Bloodline Champions

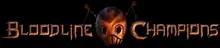
"Bloodline Champions" logo

Bloodline Champions is a free-to-play action game developed by the Swedish company Stunlock Studios, with strong resemblances to the multiplayer online battle arena genre. "Bloodline Champions" won both "Game of the Year" and "Winner XNA" in the Swedish Game Awards 2009. The game officially launched in the United States on January 13, 2011. The spiritual successor to the game, "Battlerite", created by the same developer Stunlock Studios, was released as a free-to-play game on November 7, 2017.